Hazara region

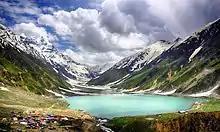
Lake Saiful Muluk, located in the Kaghan Valley, near the town of Naran in the Saiful Muluk National Park.

After the First Anglo-Sikh War, under the terms of the Treaty of Lahore & Later Treaty of Amritsar march 1846 Kashmir and its dependencies—including the hilly region of Hazara—were Sold to Gulab Singh in return for a payment of 75 lakh rupees. The treaty described the transferred territory as “all the hilly or mountainous country, with its dependencies, situated eastward of the River Indus and westward of the River Ravi.” Gulab Singh sent Diwan Hari Chand to collect revenue in Hazara, but faced widespread resistance from local chiefs and communities. By November 1846, British-supported forces had to march into Upper Hazara to suppress unrest. On 6 January 1847, after continued instability, Gulab Singh formally returned Hazara to the British-infulance (after First Anglo-Sikh War) Lahore durbar in exchange for territory near Jammu. Major James Abbott was appointed to assess and administer Hazara, and by 31 January 1848 he reported the district to be fully pacified and under British control. Abbott managed to secure and pacify the area within a year. During the Second Sikh War Abbott and his men were cut off by the Sikh army from supplies and reinforcements from the rest of the British Army, but were able to maintain their position.